Neill of Summerhill

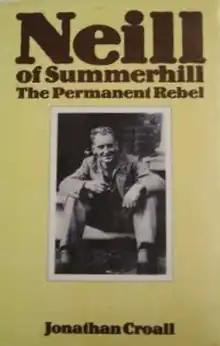

Neill of Summerhill is a 1983 biography of the educator A. S. Neill and his Summerhill School written by Jonathan Croall and published by Knopf Doubleday.